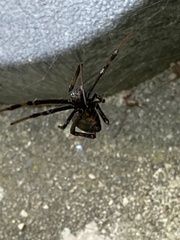
Species: Lactrodectus_hesperus